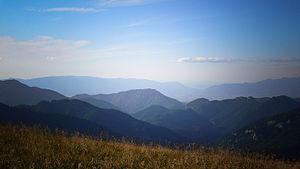
Le parc national Grande Fatra est situé dans le nord-ouest de la Slovaquie dans le massif des Veľká Fatra. Administrativement, il est en partie sur la région de Žilina et sur celle de Banská Bystrica sur les districts de Ružomberok, Martin, Turčianske Teplice et Banská Bystrica.